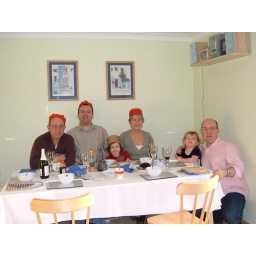
me looking rather fetching in the pink shirt